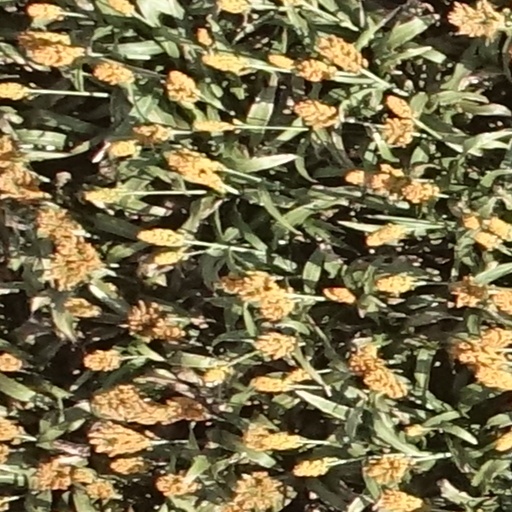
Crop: sorghum